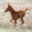
Label: horse